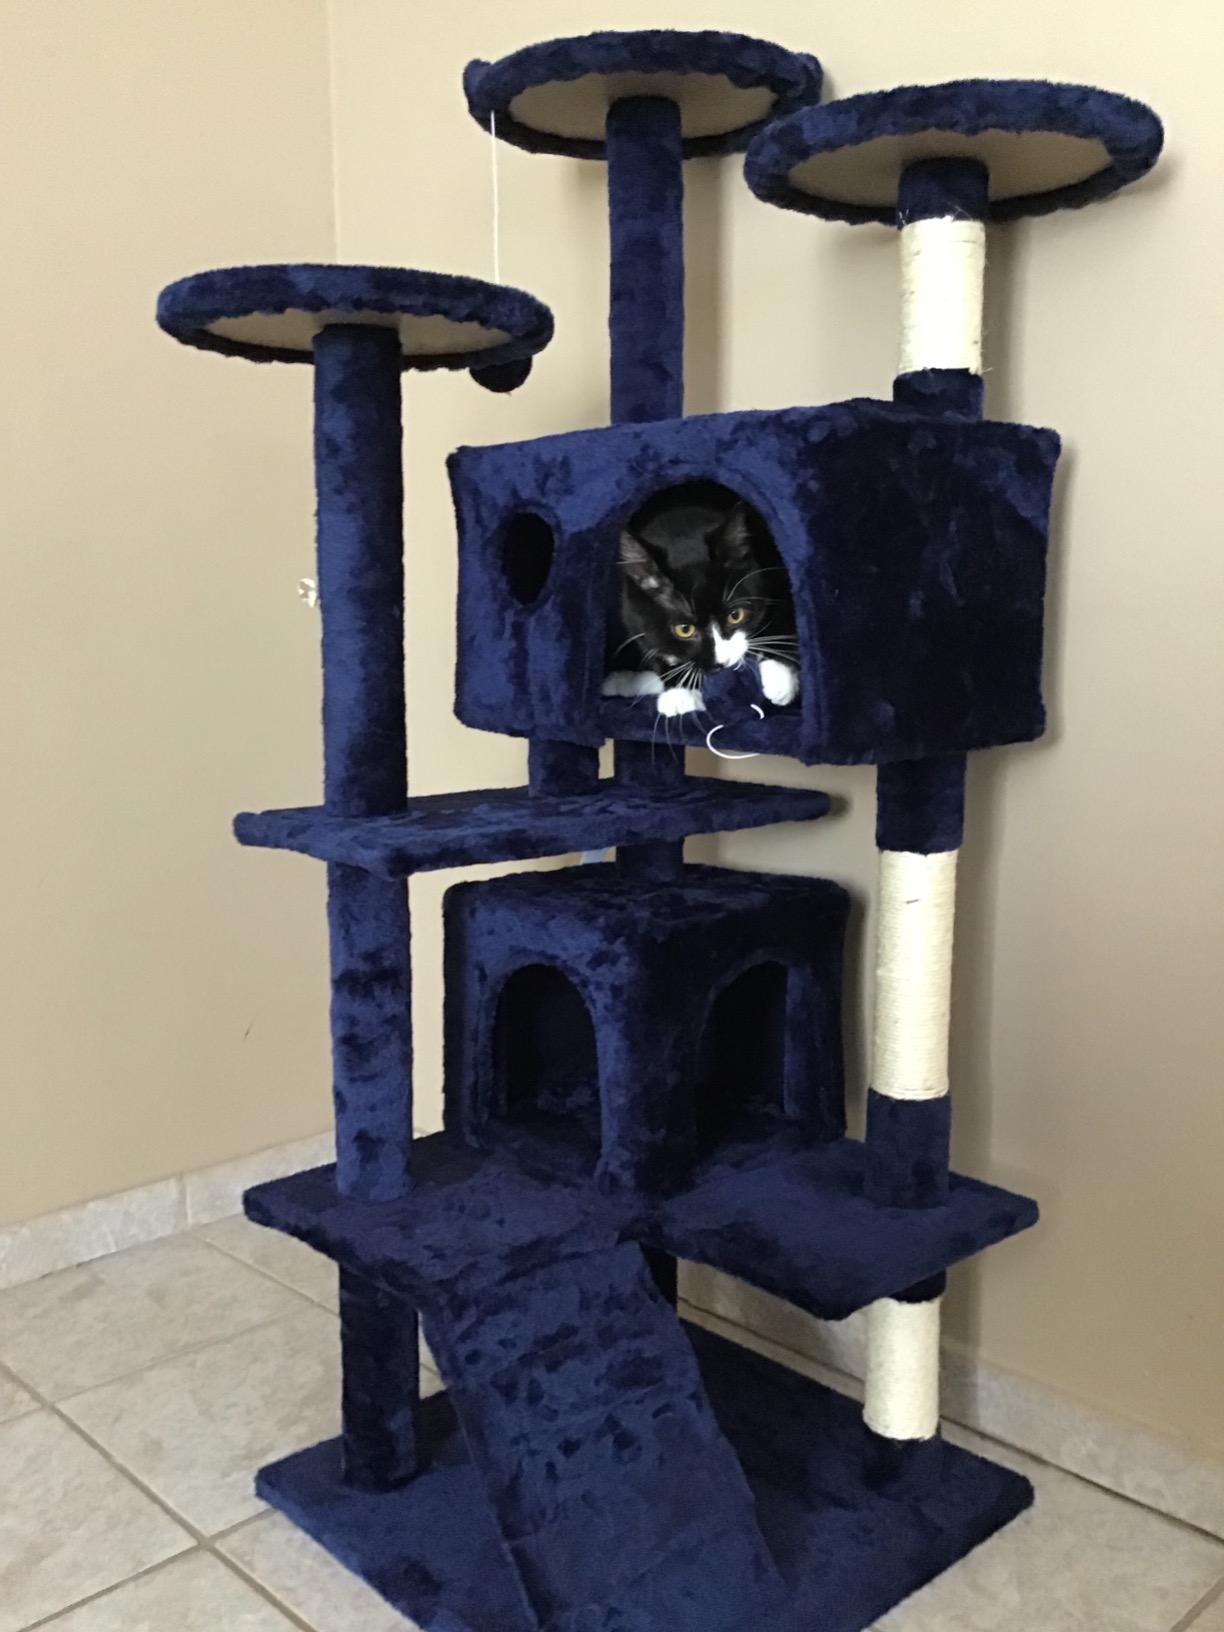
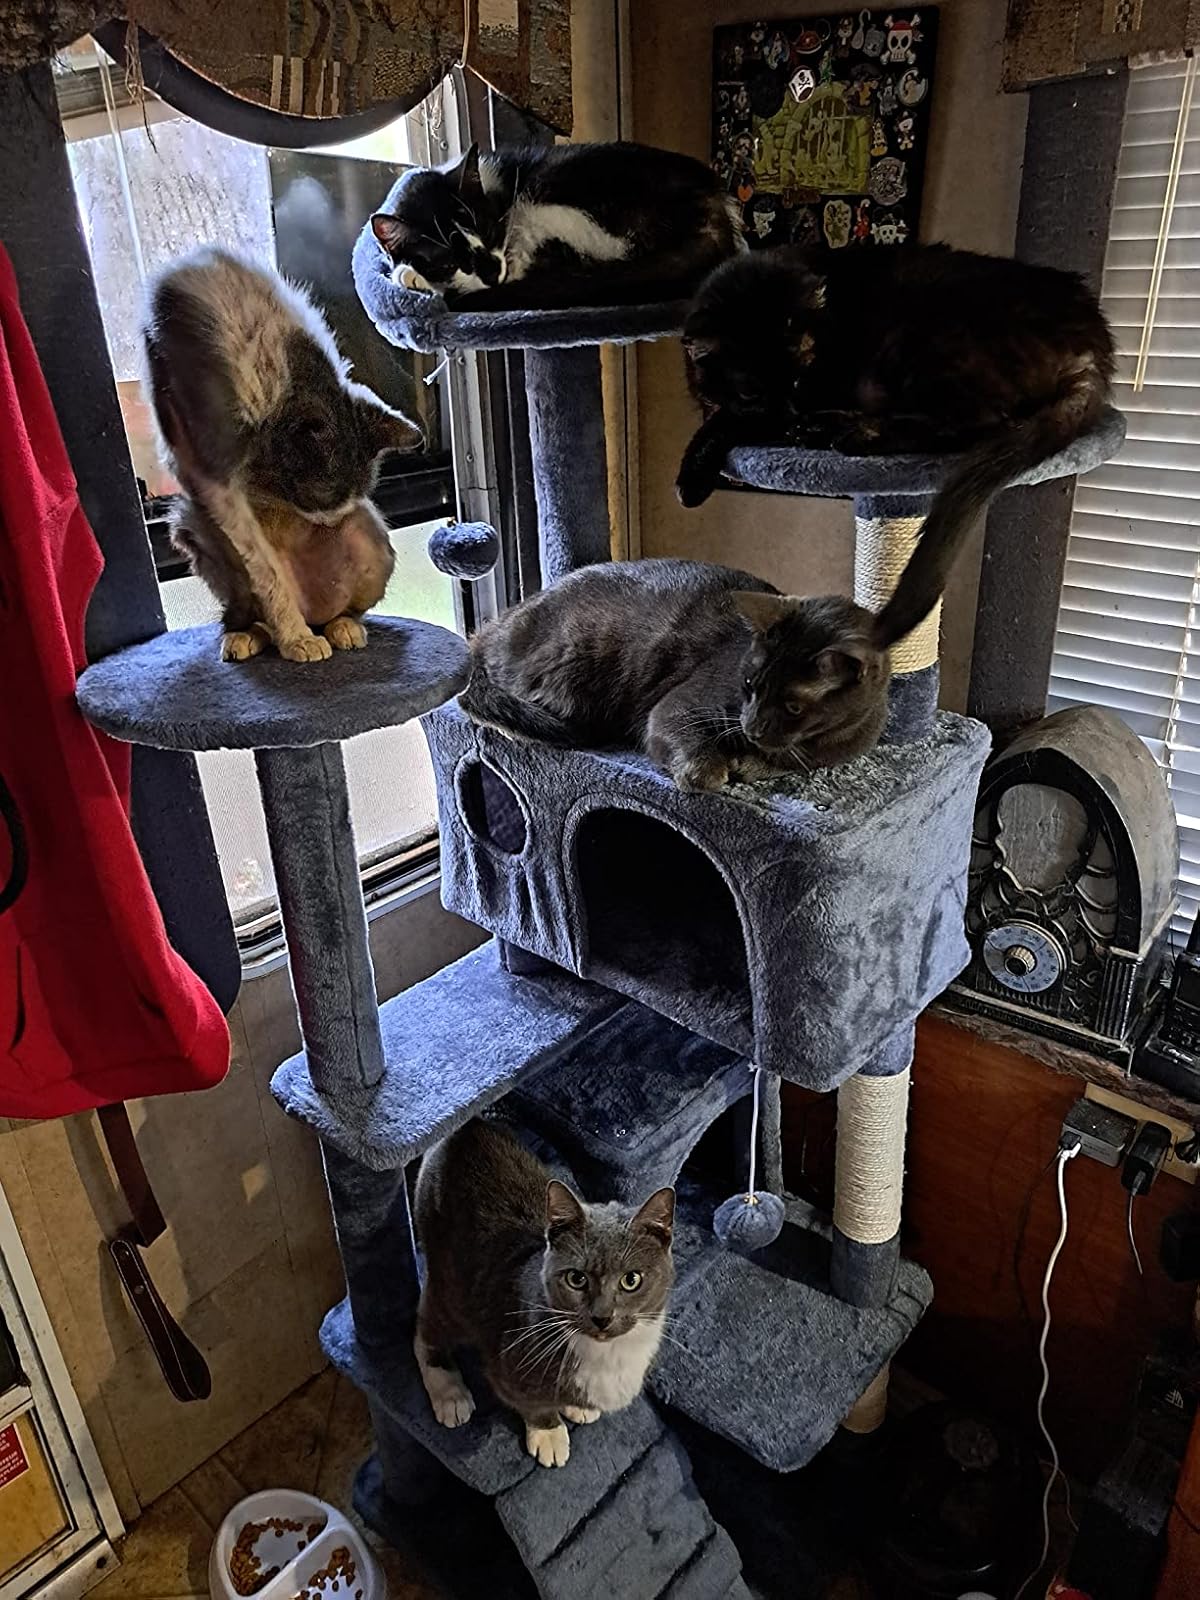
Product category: items_cat tree
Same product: no